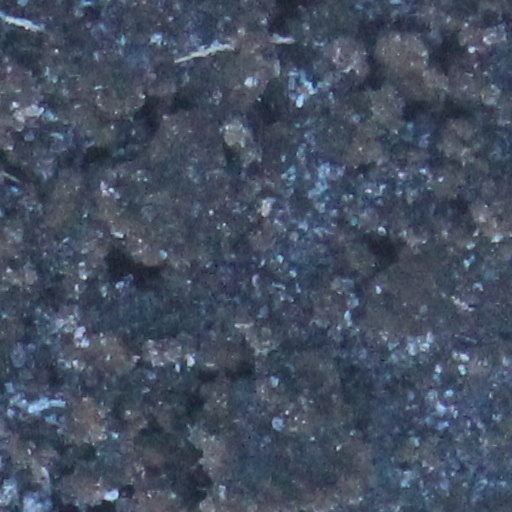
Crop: wheat